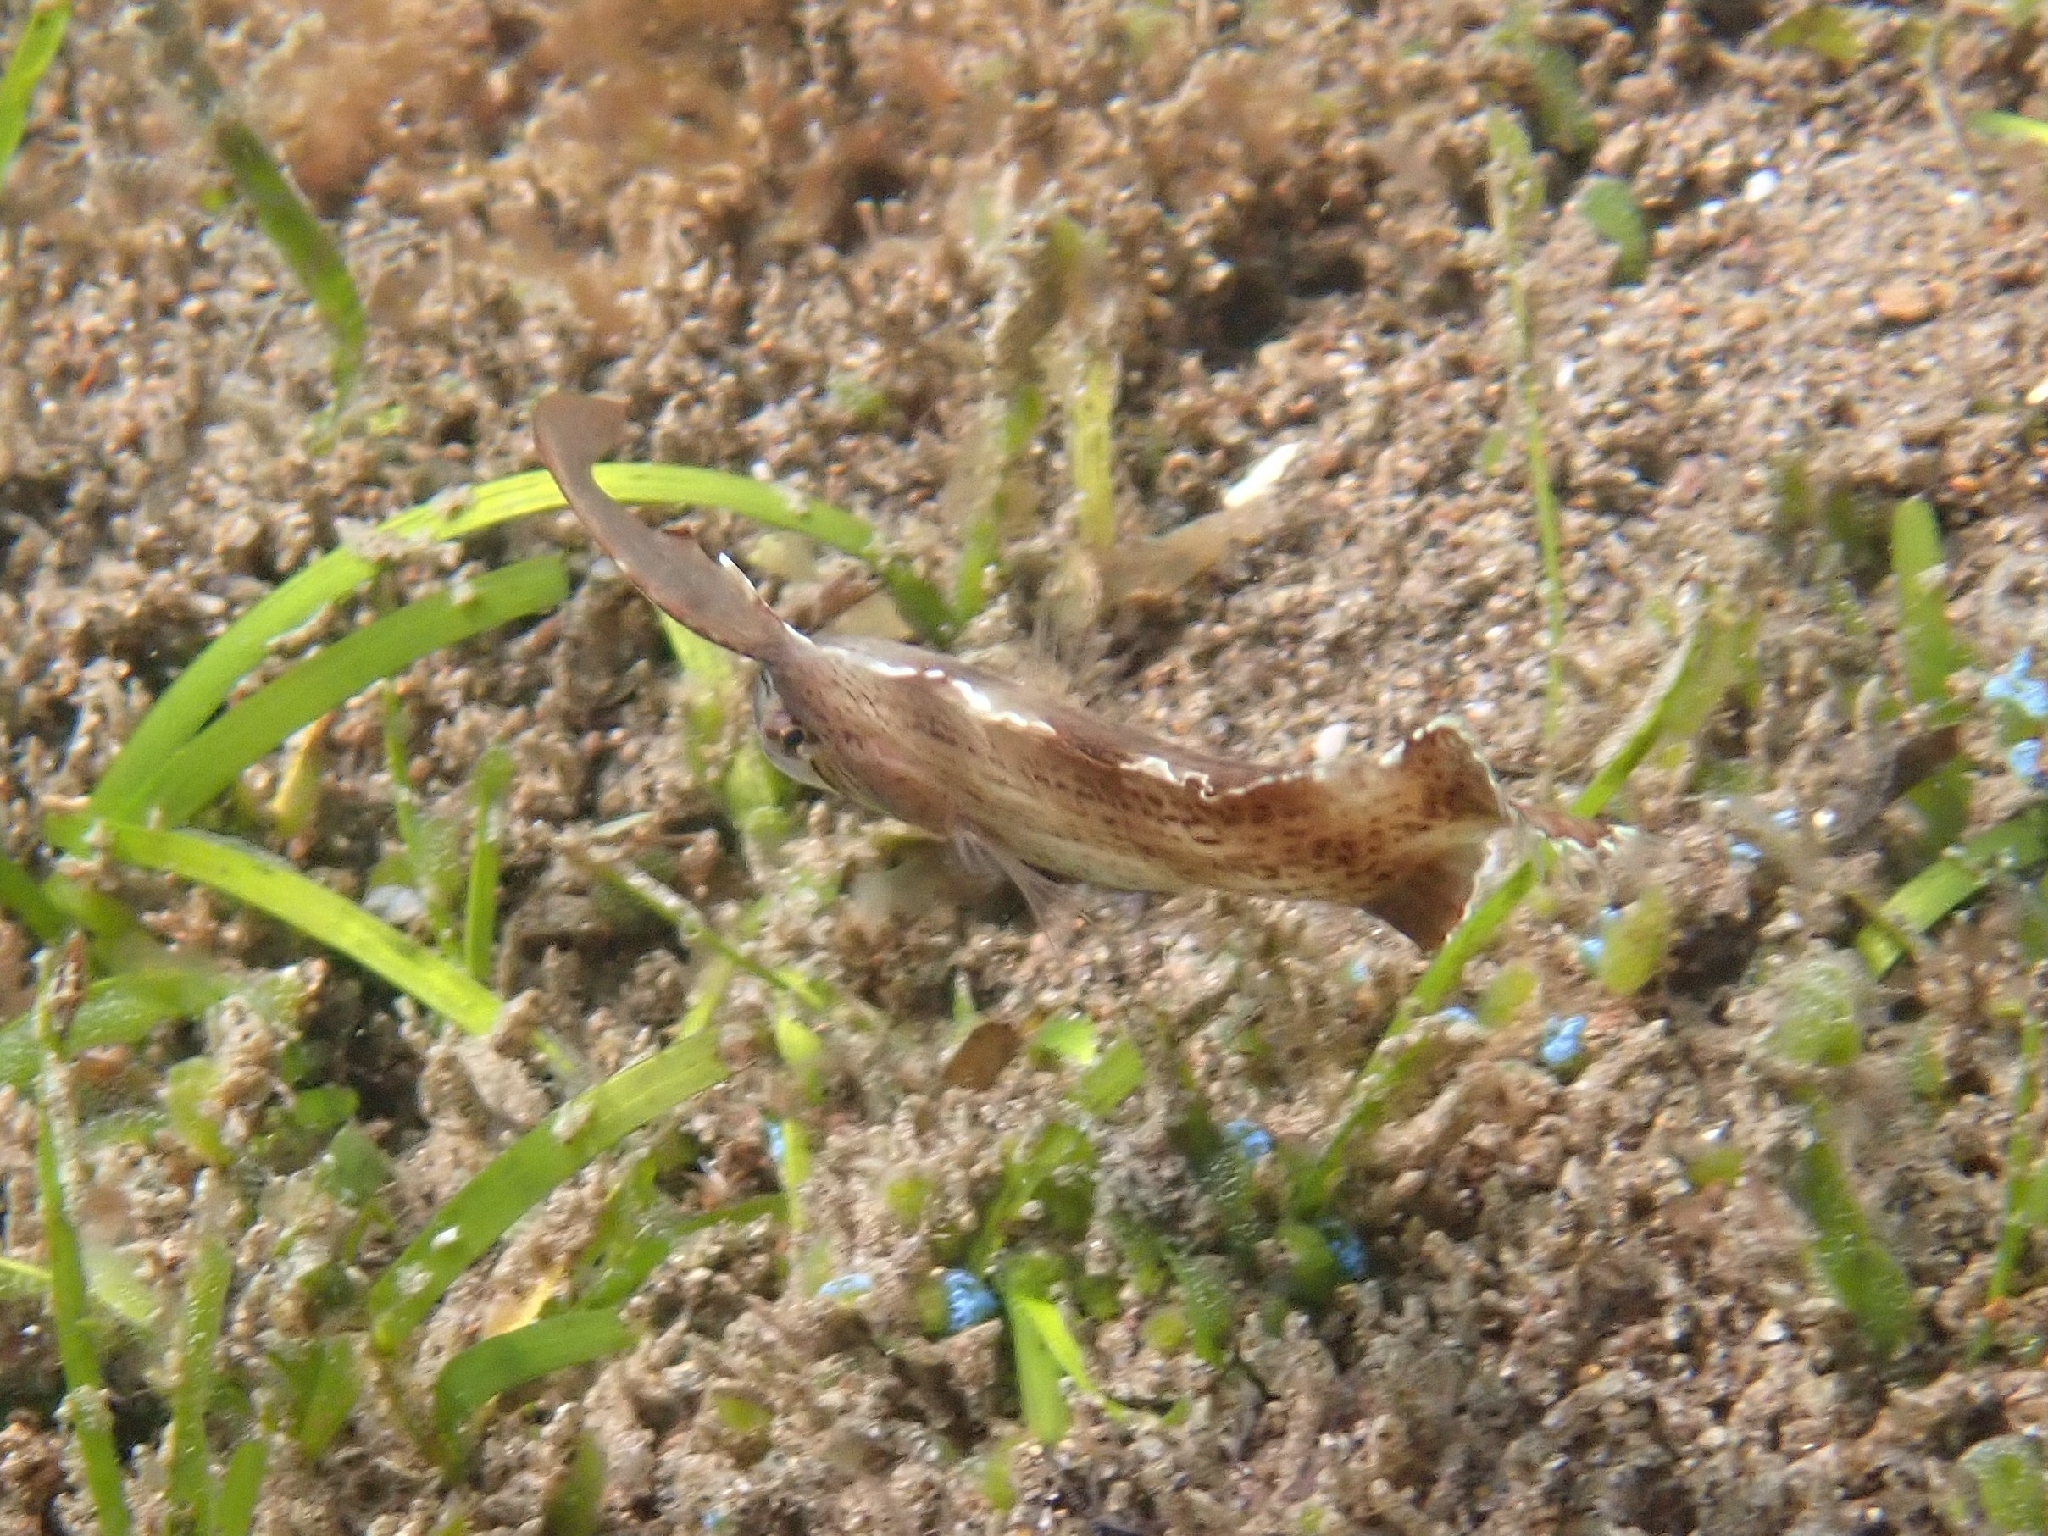
fish (species not among the labelled classes)